Deep Blood

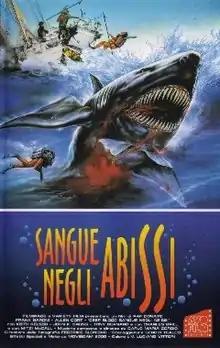

Deep Blood, also known as Sharks and Sangue negli abissi (literally: "Blood in the Abyss"), is a 1989 Italian sharksploitation drama.